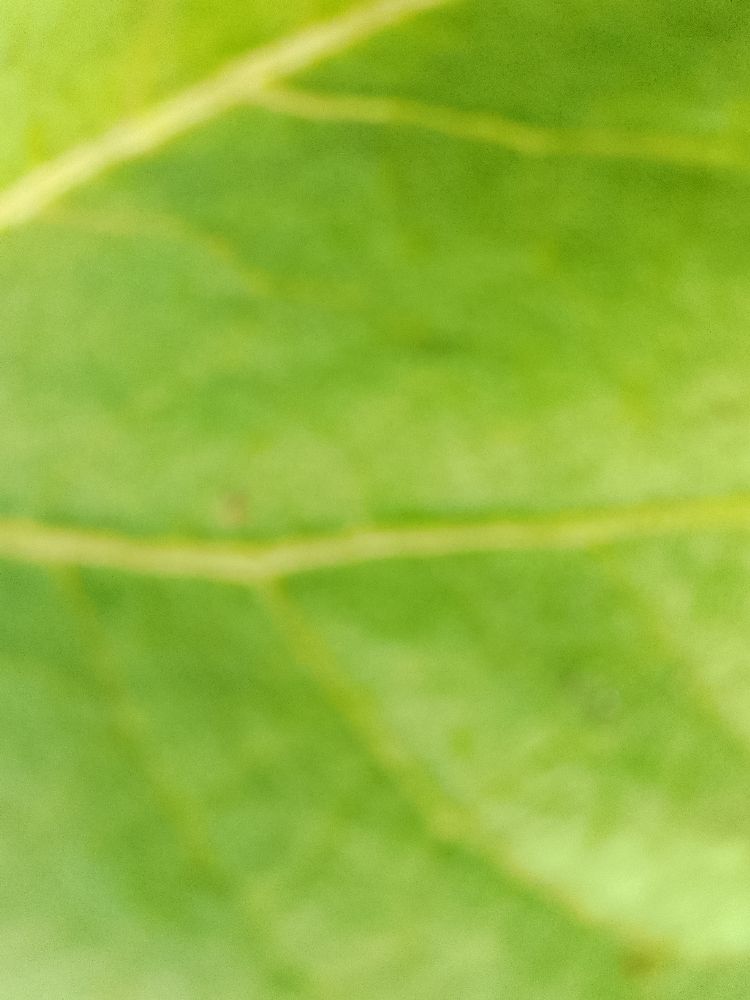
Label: healthy